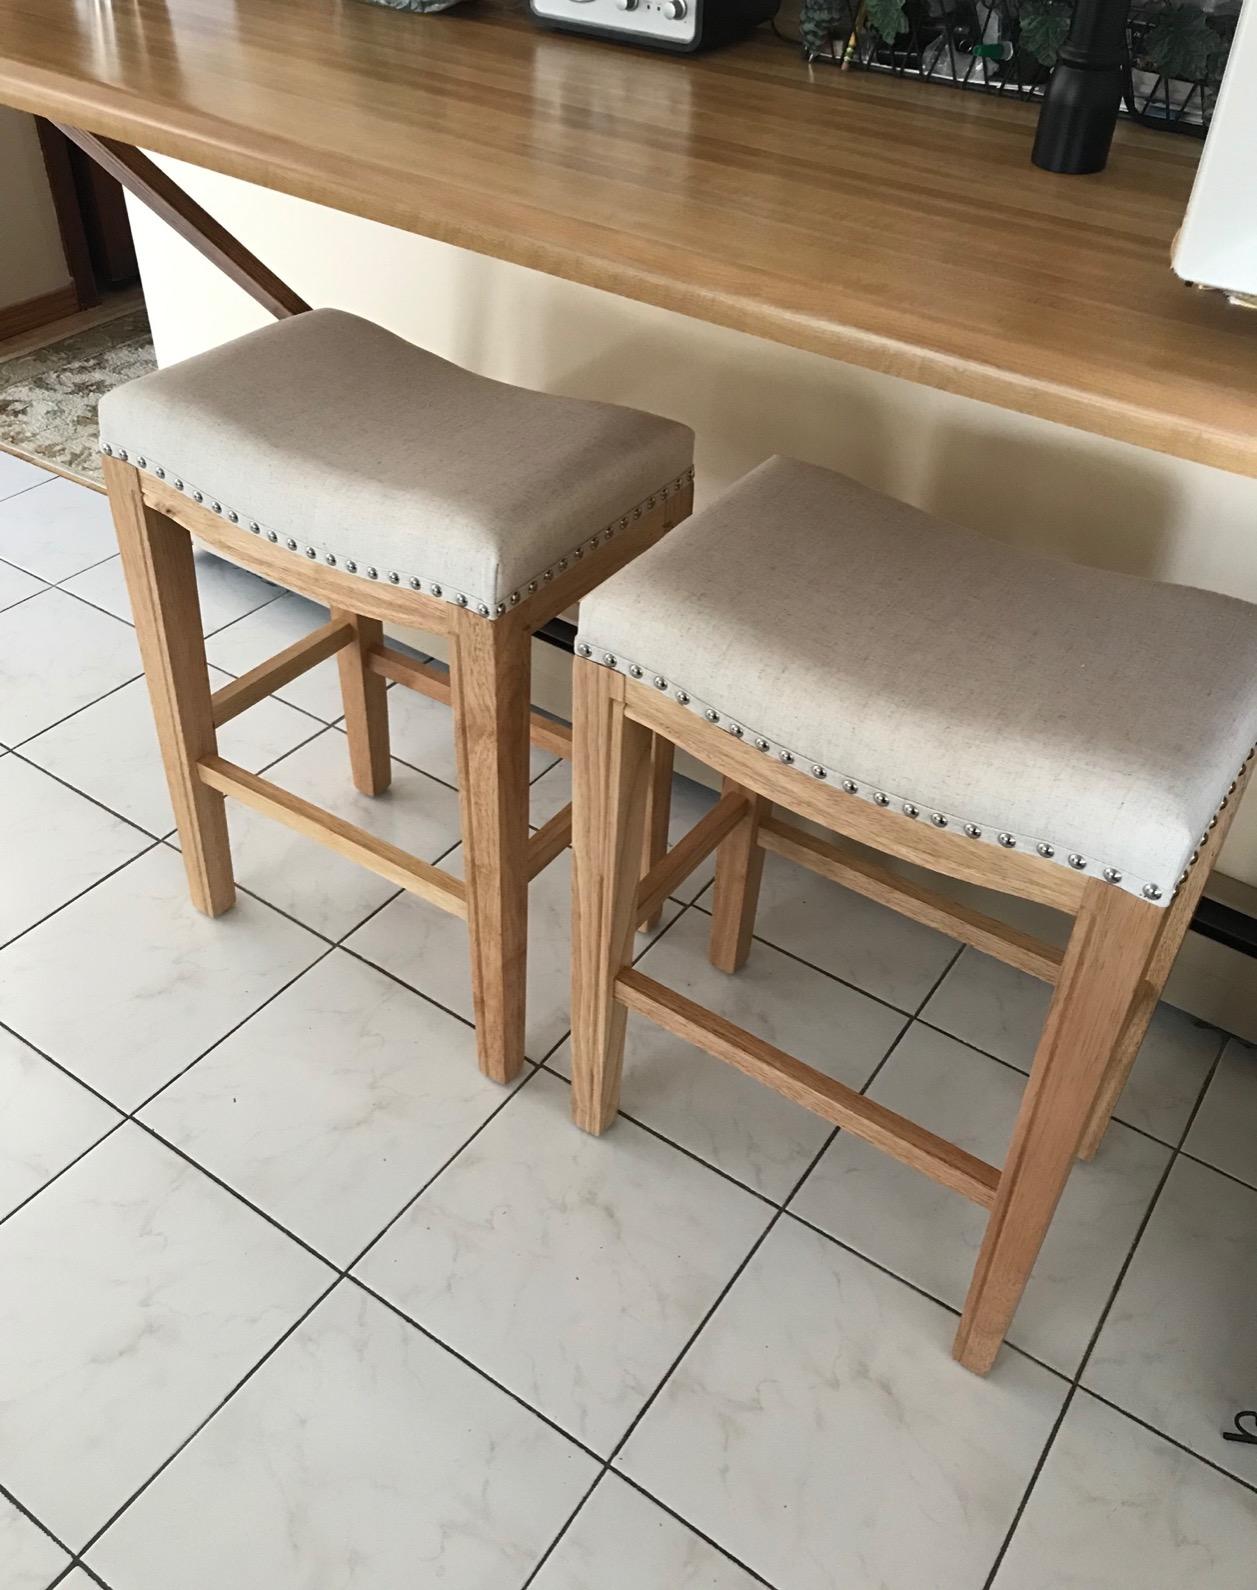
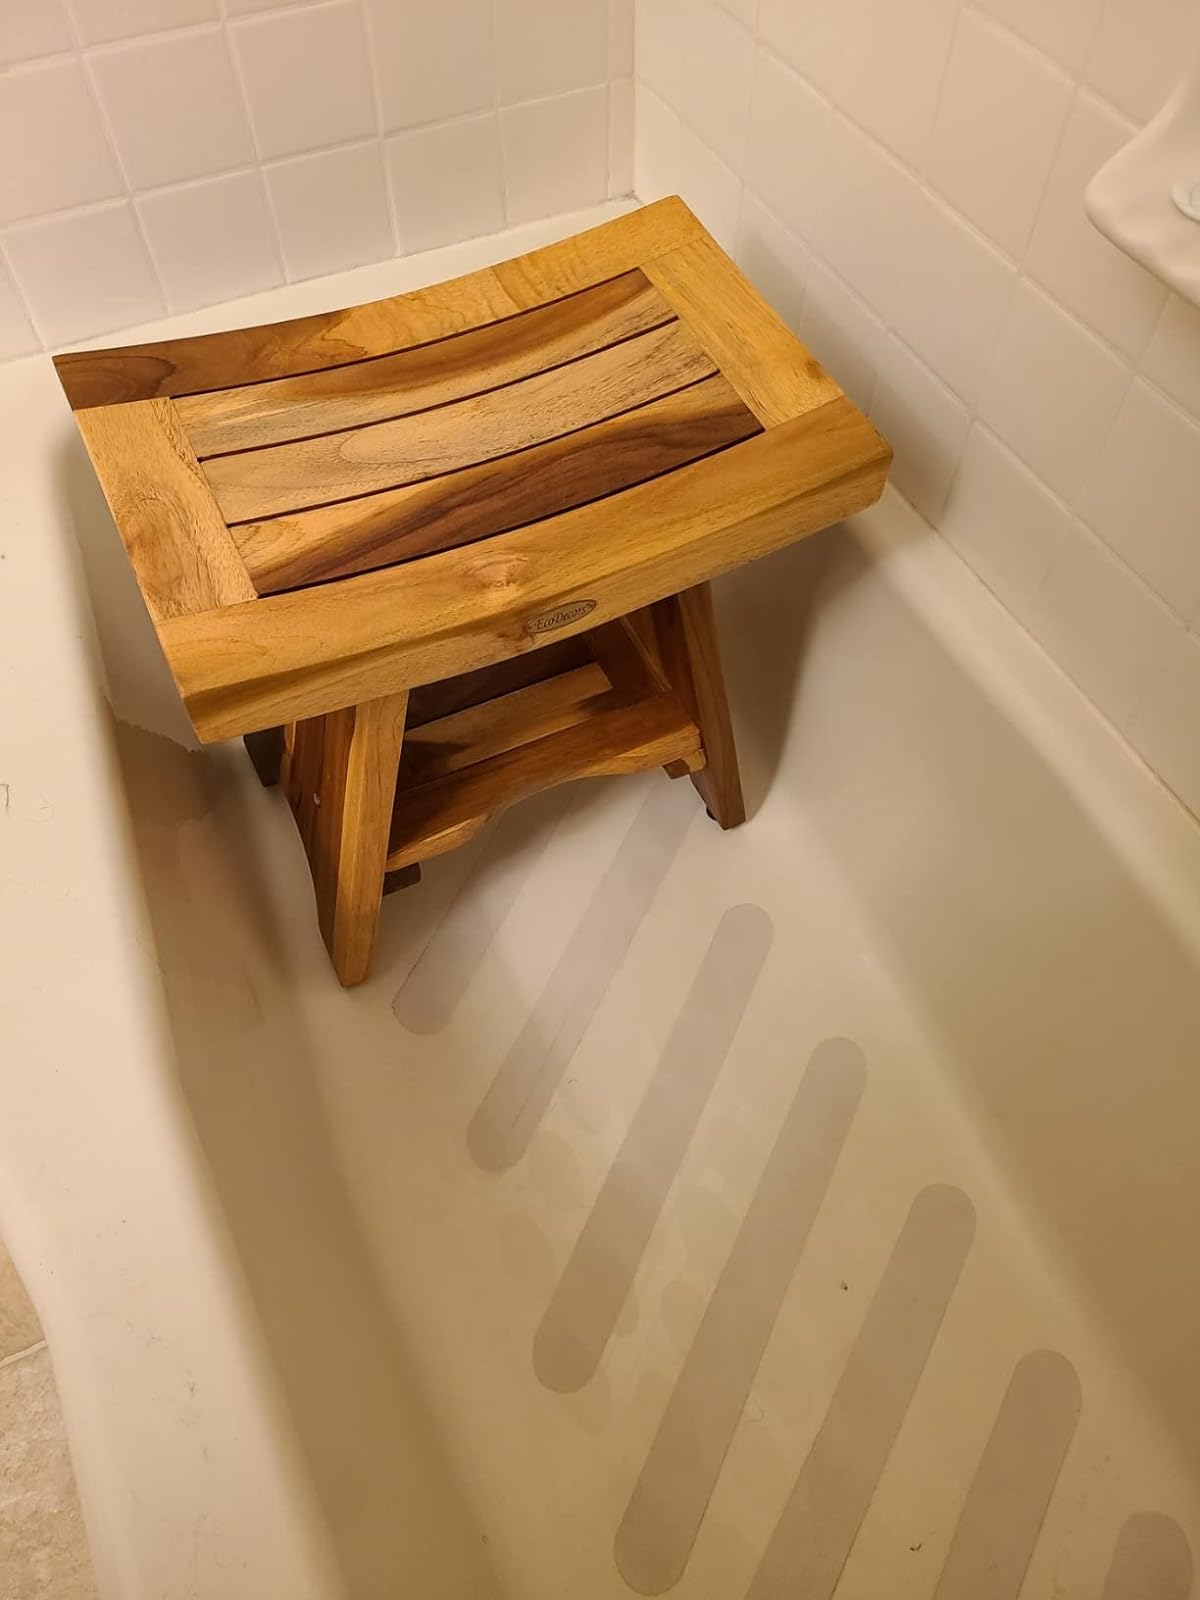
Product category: stool
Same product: no